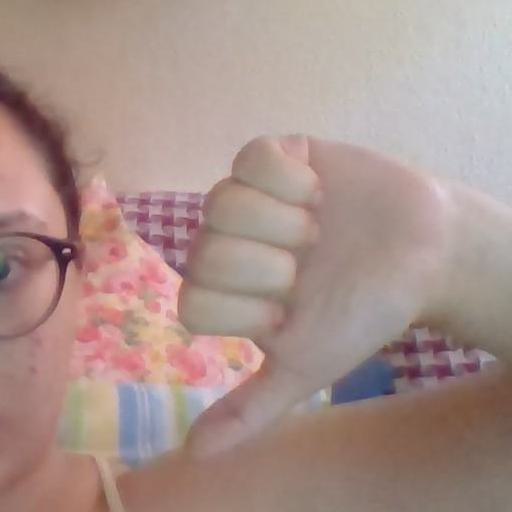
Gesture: dislike